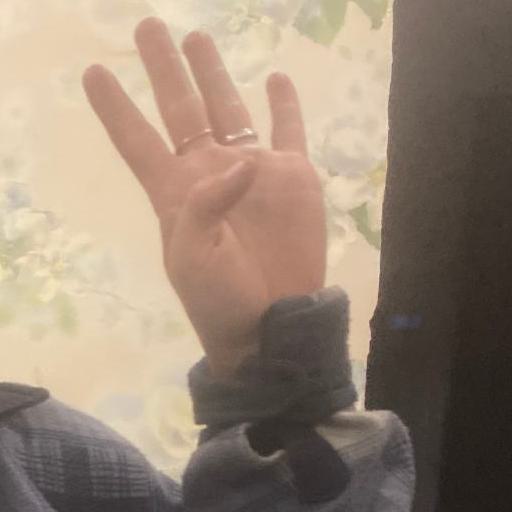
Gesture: four